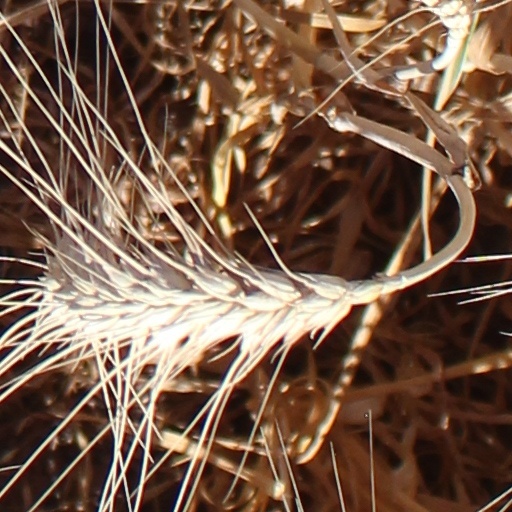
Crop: wheat